KAMU-FM

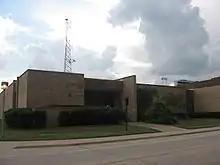
Moore Communications Center, where KAMU is broadcast

KAMU-FM (90.9 FM) is a public radio station in College Station, Texas, United States. It is owned and operated by Texas A&M University, and is a sister station to PBS member KAMU-TV (channel 15). The two stations share studios at the Moore Communications Center on the university's campus, and KAMU-FM's transmitter is located at adjacent Hensel Park.